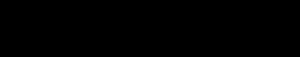
Le test de Bial est un test chimique de détection des pentoses.